Slammiversary XVII

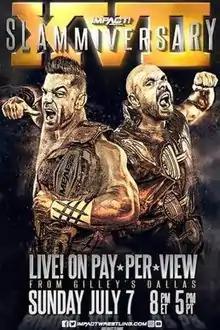
Promotional poster featuring Brian Cage and Michael Elgin

Slammiversary XVII was a professional wrestling pay-per-view (PPV) event produced by Impact Wrestling. It took place on July 7, 2019 at Gilley's Dallas in Dallas, Texas. It was the fifteenth event under the Slammiversary chronology.